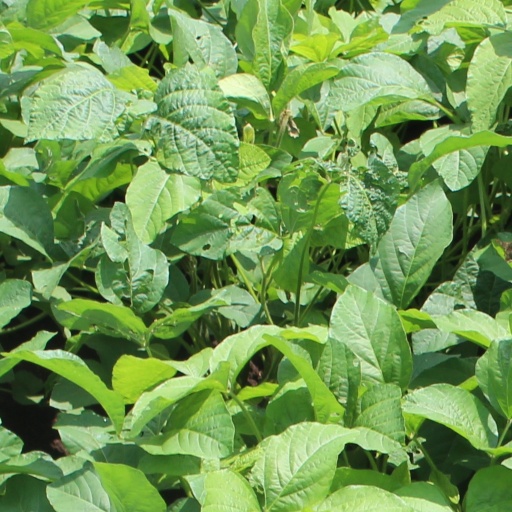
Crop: soybean